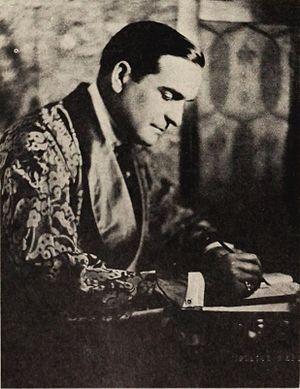
Earle Williams né Earle Rafael Williams, le 28 février 1880 à Sacramento, et mort le 25 avril 1927 à Los Angeles, est un acteur américain du cinéma muet.